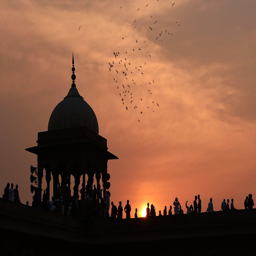
person gather in the early morning to offer prayers during holiday at mosque .